Anne Marie d'Orléans

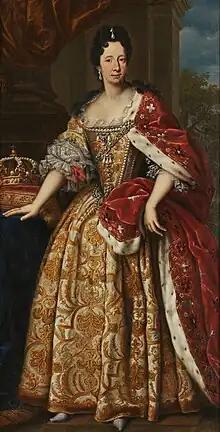
Queen Anne Marie

The proxy marriage of Anne Marie and Víctor Amadeus took place at Versailles on 10 April 1684, the day after the signing of the marriage contract. Her husband-to-be was represented by her cousin, Louis-Auguste, Duke of Maine. Louis XIV gave her a dowry of 900,000 "livres".